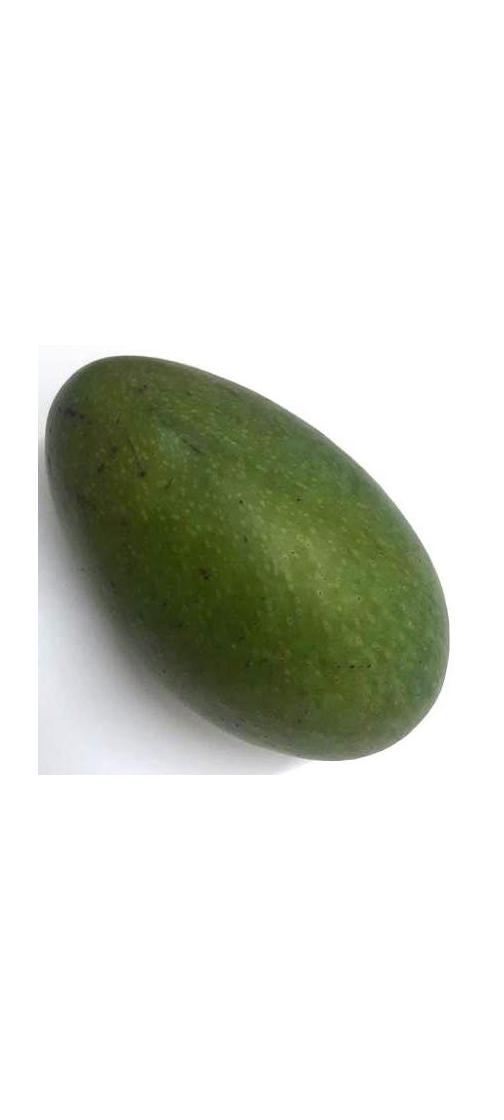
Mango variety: Ashshina Zhinuk